Lubbock, Texas

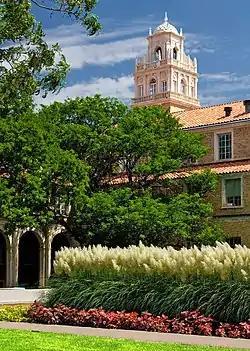
Texas Tech University

In March 1877, during the Buffalo Hunters' War, the Battle of Yellow House Canyon took place at what is now the site of Mackenzie Park. Today, Mackenzie Park is home to the now closed Joyland Amusement Park, Prairie Dog Town, and both a disc golf and a regular golf course. The park also holds the American Wind Power Center, which houses over 100 historic windmills on . Two tributaries of the Brazos River wind through Mackenzie Park, which is collectively part of the rather extensive Lubbock Park system. These two streams, Yellow House Draw and Blackwater Draw, converge in the golf course, forming the head of Yellow House Canyon, which carries the waters of the North Fork Double Mountain Fork Brazos River.